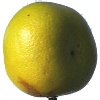
Label: Pomelo Sweetie 1